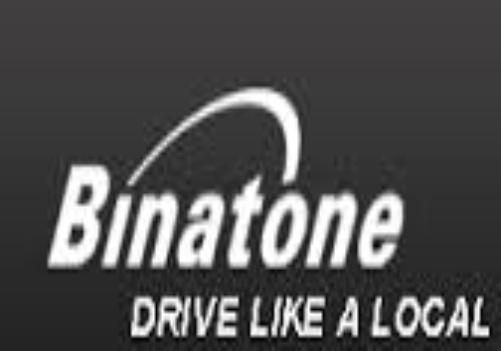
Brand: Binatone
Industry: Necessities